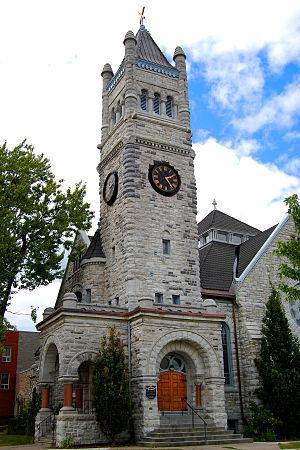
Cet article recense les lieux patrimoniaux de Kingston inscrits au répertoire des lieux patrimoniaux du Canada, qu'ils soient de niveau provincial, fédéral ou municipal.